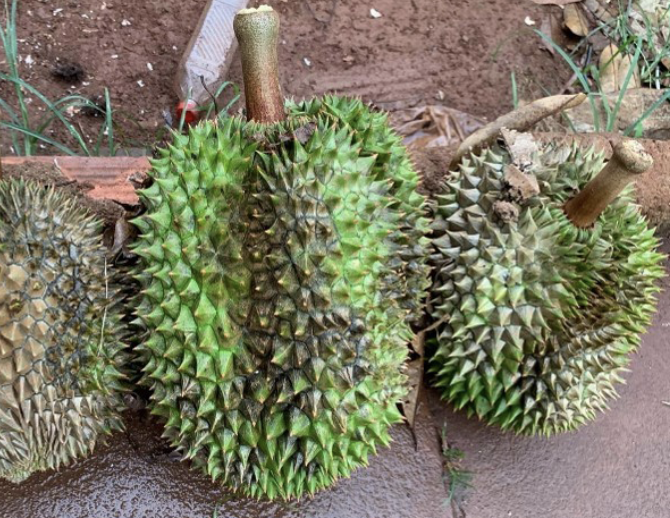
Label: fruit_rot